Dryandra Woodland National Park

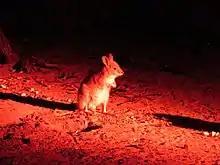
A rufous hare-wallaby, extinct in the wild on mainland Australia, at Barna Mia

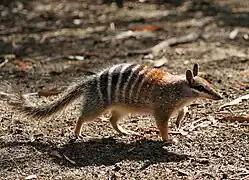
Numbat ("Myrmecobius fasciatus")

The woodland's position on the transition zone between the wheatbelt and the jarrah forest determines amphibian populations, with several species existing at the eastern or western limits of their range. Herpetofauna includes the western marsh frog (golden flecked burrowing frog, "Heleioporus barycragus"), which is generally restricted to the western Darling Range. There are at least 98 species of bird in the woodland, including the almost flightless malleefowl ("Leipoa ocellata").